Abdul Hamid II

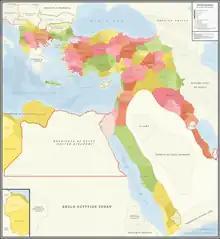

Abdul Hamid did not believe that the Tanzimat movement could succeed in helping the disparate peoples of the empire achieve a common identity, such as Ottomanism. He adopted a new ideological principle, Pan-Islamism; since, beginning in 1517, Ottoman sultans were also nominally Caliphs, he wanted to promote that fact and emphasized the Ottoman Caliphate. Given the great diversity of ethnicities in the Ottoman Empire, he believed that Islam was the only way to unite his people.